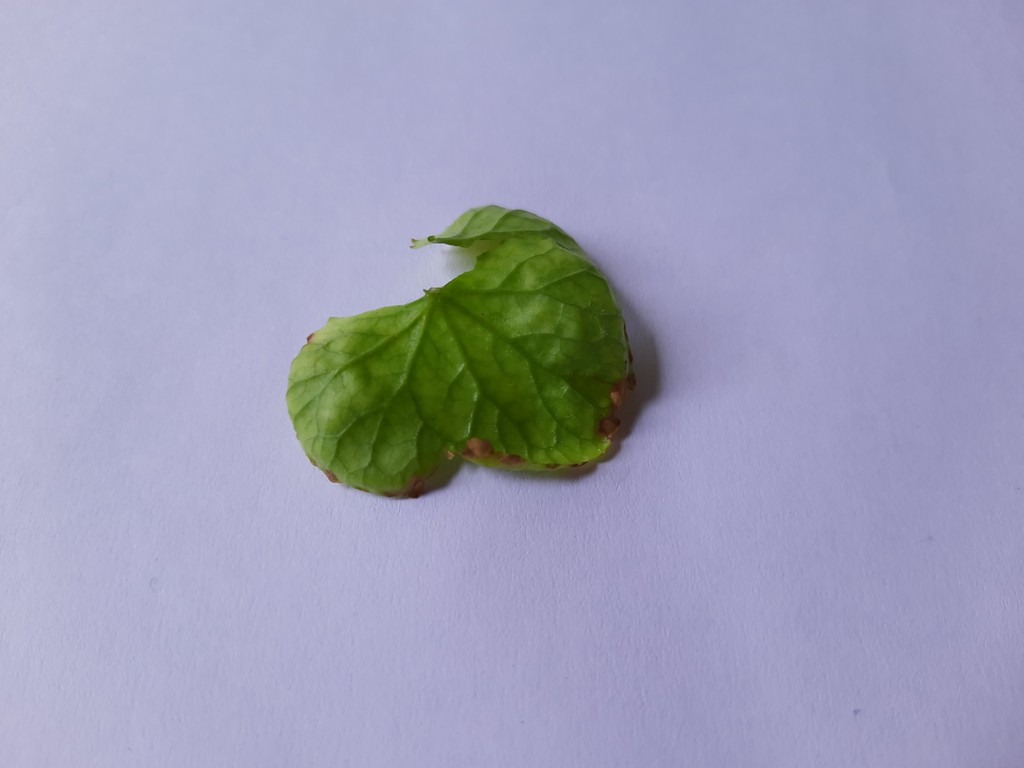
Label: Unhealthy